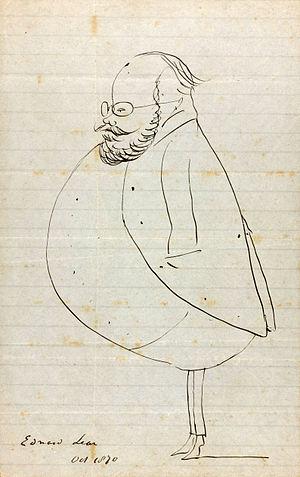
Carl Norac, né Delaisse le 29 juin 1960 à Mons, est un écrivain belge de langue française.
Edward Lear est un écrivain, un illustrateur et un ornithologue britannique connu pour sa poésie, né le 12 mai 1812 à Holloway, et mort le 29 janvier 1888 à Sanremo.